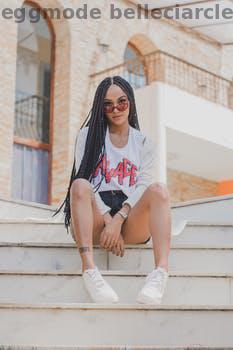
Label: Watermark